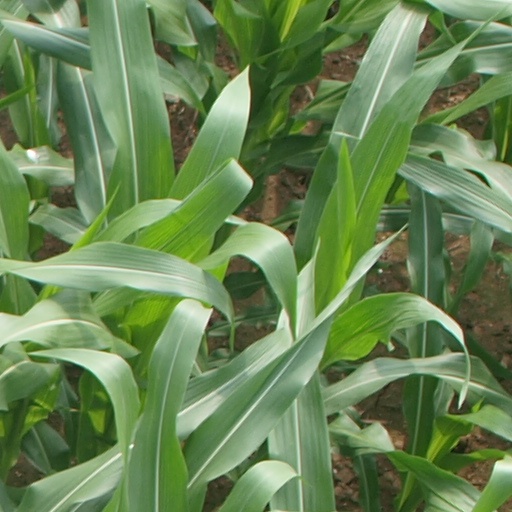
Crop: maize; corn